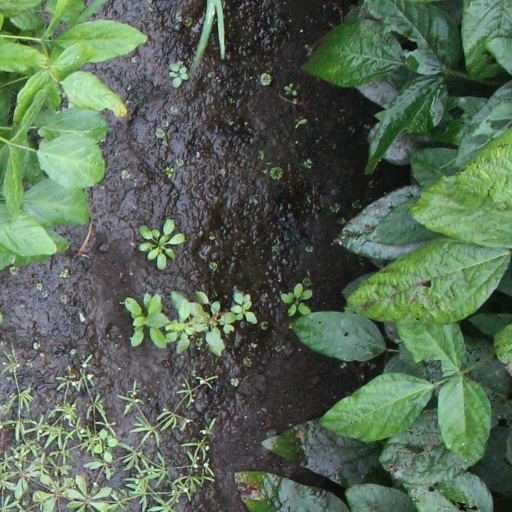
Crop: soybean